Knifepoint Horror

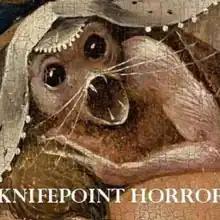

Knifepoint Horror is a supernatural suspense podcast created, written, and produced by Soren Narnia. Its sporadically-uploaded episodes, which average nearly an hour in length, feature first-person narrations (often by Narnia himself) and are notable for their highly minimalist production, especially in their use of sound effects and music.